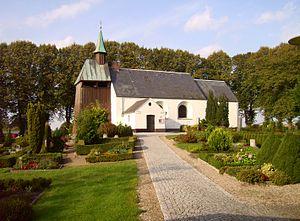
Taarstedt est une municipalité allemande située dans le land du Schleswig-Holstein et dans l'arrondissement de Schleswig-Flensbourg. En 2015, sa population est de 918 habitants.